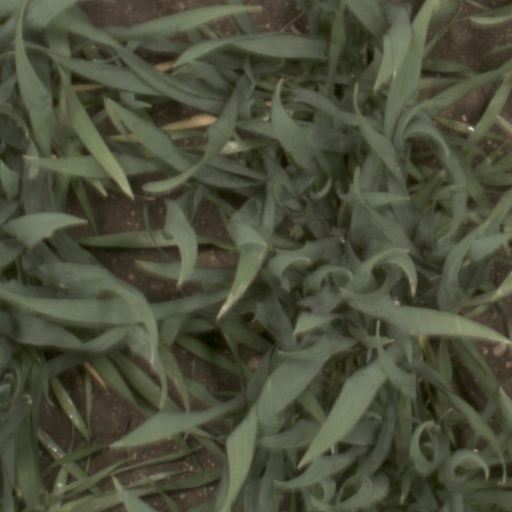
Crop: wheat